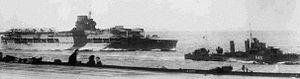
Créés peu après l'invention de l'aviation militaire pendant la Première Guerre mondiale, les porte-avions ont d'abord été considérés comme des bâtiments auxiliaires et n'ont joué un rôle majeur dans la guerre navale qu'à partir de la Seconde Guerre mondiale. Il a fallu l'attaque de Pearl Harbor de décembre 1941 pour démontrer la supériorité de l'aviation embarquée sur la grosse artillerie des navires de ligne, grâce à sa portée incomparablement plus grande pour une force de frappe équivalente. La bataille de la mer de Corail, en mai 1942, est le premier affrontement uniquement aéronaval de l'histoire, dans lequel les forces navales japonaises et américaines s'affrontèrent par avions interposés sans jamais être à portée de canon. En 1944-45, les plus grands cuirassés japonais jamais construits coulent sous les attaques de l'aviation embarquée américaine.
Le HMS Glorious est un croiseur de bataille de la Royal Navy lancé en 1916 pendant la Première Guerre mondiale, qui a été entièrement rénové et modifié en porte-avions de février 1924 à mars 1930. Il fut coulé par les croiseurs de bataille allemands Scharnhorst et Gneisenau pendant l'évacuation de la Norvège, le 8 juin 1940.
L’opération Juno est une offensive navale allemande lancée vers la fin de la campagne de Norvège en juin 1940. Cette victoire allemande se solde notamment par la destruction du porte-avions britannique HMS Glorious.